Septembrine Conspiracy

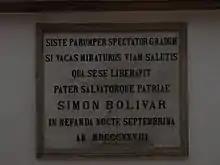
Photo of the plaque in the Palacio de San Carlos

During the days that followed, the alleged culprits were arrested and a "trial" followed for many of them, as well as high-ranking soldiers who were suspected of participating in the attack, whether planning, collaborating with its executors or simply keeping quiet. Santander was accused without any evidence, and Admiral Padilla, whom twelve artillerymen and an officer tried to release from prison in the cavalry militia barracks so that he would take sides, Padilla refused, telling them that he was a prisoner and should not get mixed up in such a situation. They managed to make him go down to the door of the barracks, from where in favor of the military bustle, and he went back up to his lodging, where he found the sergeant and a soldier from the guard who were guarding him and had taken refuge in that room together with his attendee; that after the troop that had entered that barracks withdrew, he gathered the weapons of the guard and made his assistant close the door of the barracks with a key, suspicious that they try to go back in to force him to take up arms, as they had tried to do when principle, or kill him if he did not agree; that he remained that way until he noticed that the noise had ceased, in which act he sent his assistant to notify General Urdaneta or another chief.